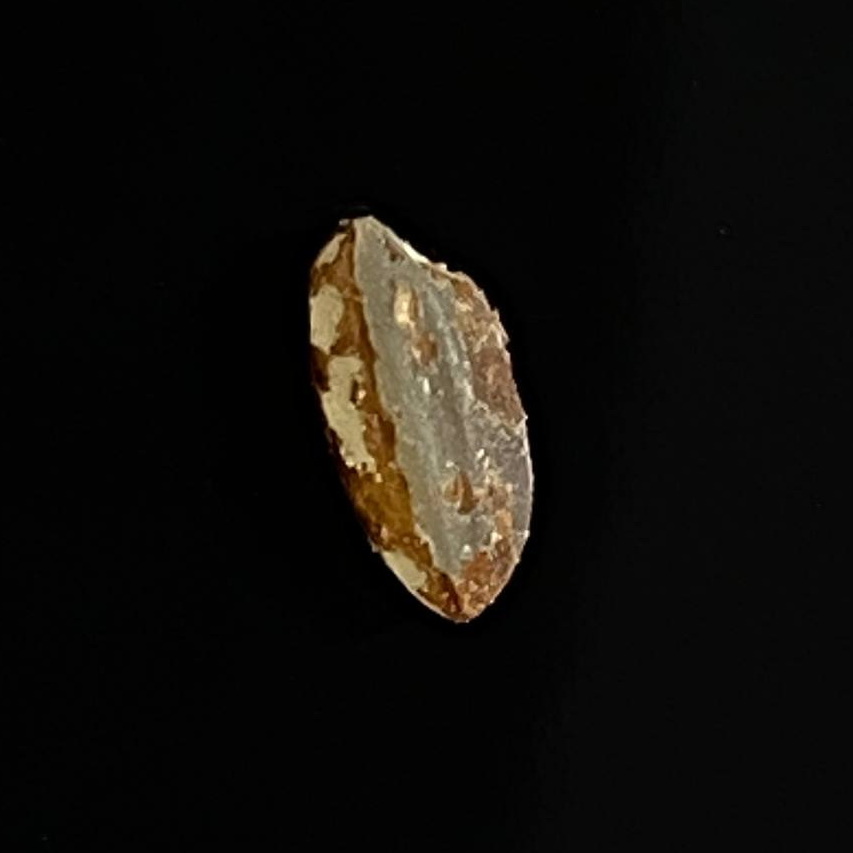
Rice variety: Lal_Aush